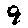
Label: 9